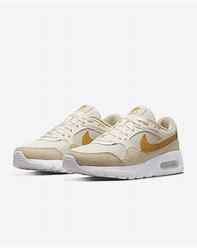
Brand: Nike
Model: Air Max SC